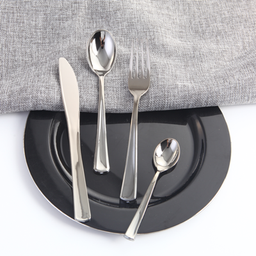
Label: plastic